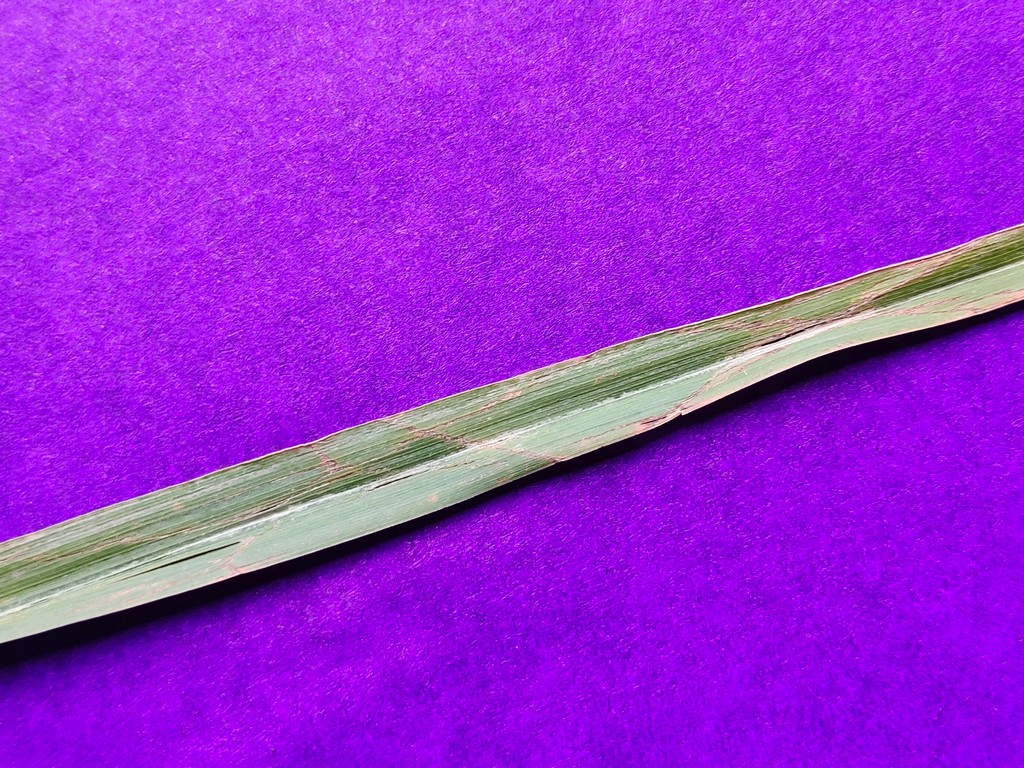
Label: Unhealthy